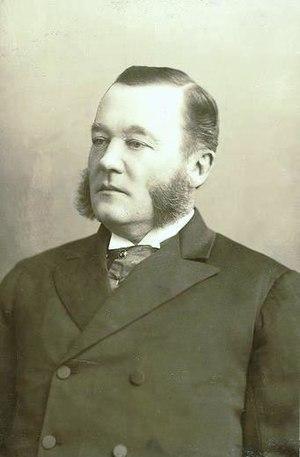
Joseph-Octave Villeneuve
Hochelaga est un district électoral québécois ayant existé de 1867 à 1912.
Joseph-Octave Villeneuve, né le 4 mars 1836 à Sainte-Anne-des-Plaines et décédé le 27 juin 1901 à Montréal, est un homme politique québécois. Il a été maire de Montréal de 1894 à 1896.